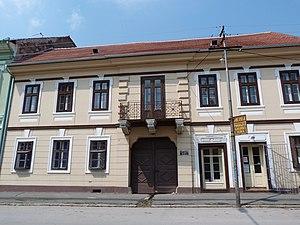
Les monuments culturels protégés constituent une catégorie de monuments de Serbie inscrits sur une liste de monuments bénéficiant de la protection de l'État. Il s'agit d'une troisième catégorie de monuments protégés classés, par leur importance, après les monuments culturels d'importance exceptionnelle et les monuments culturels de grande importance.
Cet article recense les monuments culturels du district du Banat méridional en Serbie.